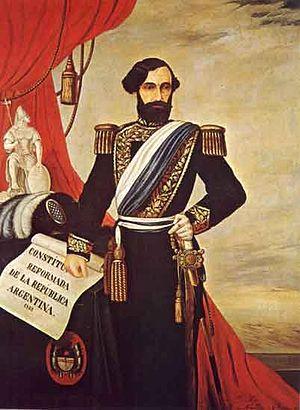
Cándido López est un artiste peintre, soldat et artiste de guerre argentin.